Great Siege of Gibraltar

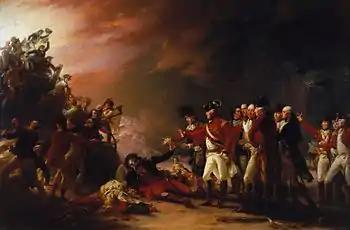
"The Sortie Made by the Garrison of Gibraltar" John Trumbull, 1789

The Great Siege of Gibraltar was an unsuccessful attempt by Spain and France to capture Gibraltar from the British during the American Revolutionary War. It was the largest battle in the war by number of combatants.